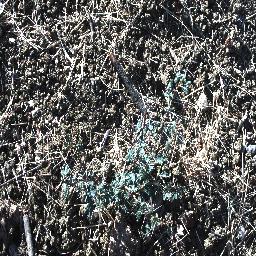
Label: prickly_acacia